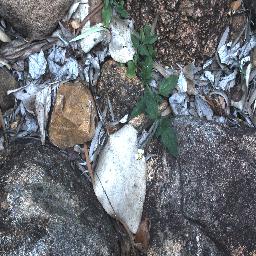
Label: negative